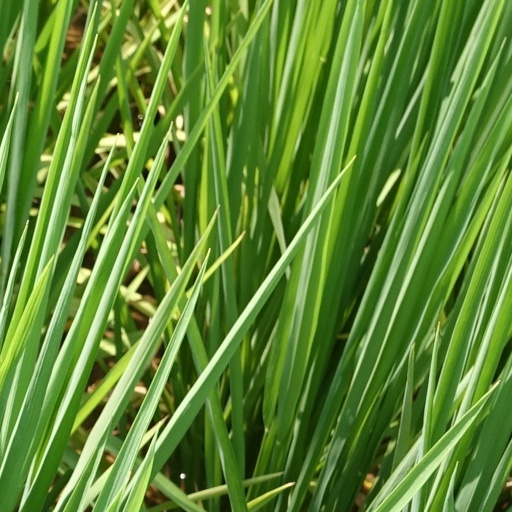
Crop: rice